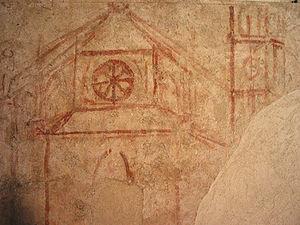
La sinopia est le nom d'un pigment de couleur rouge, provenant probablement de la région de Sinope, sur la mer Noire.